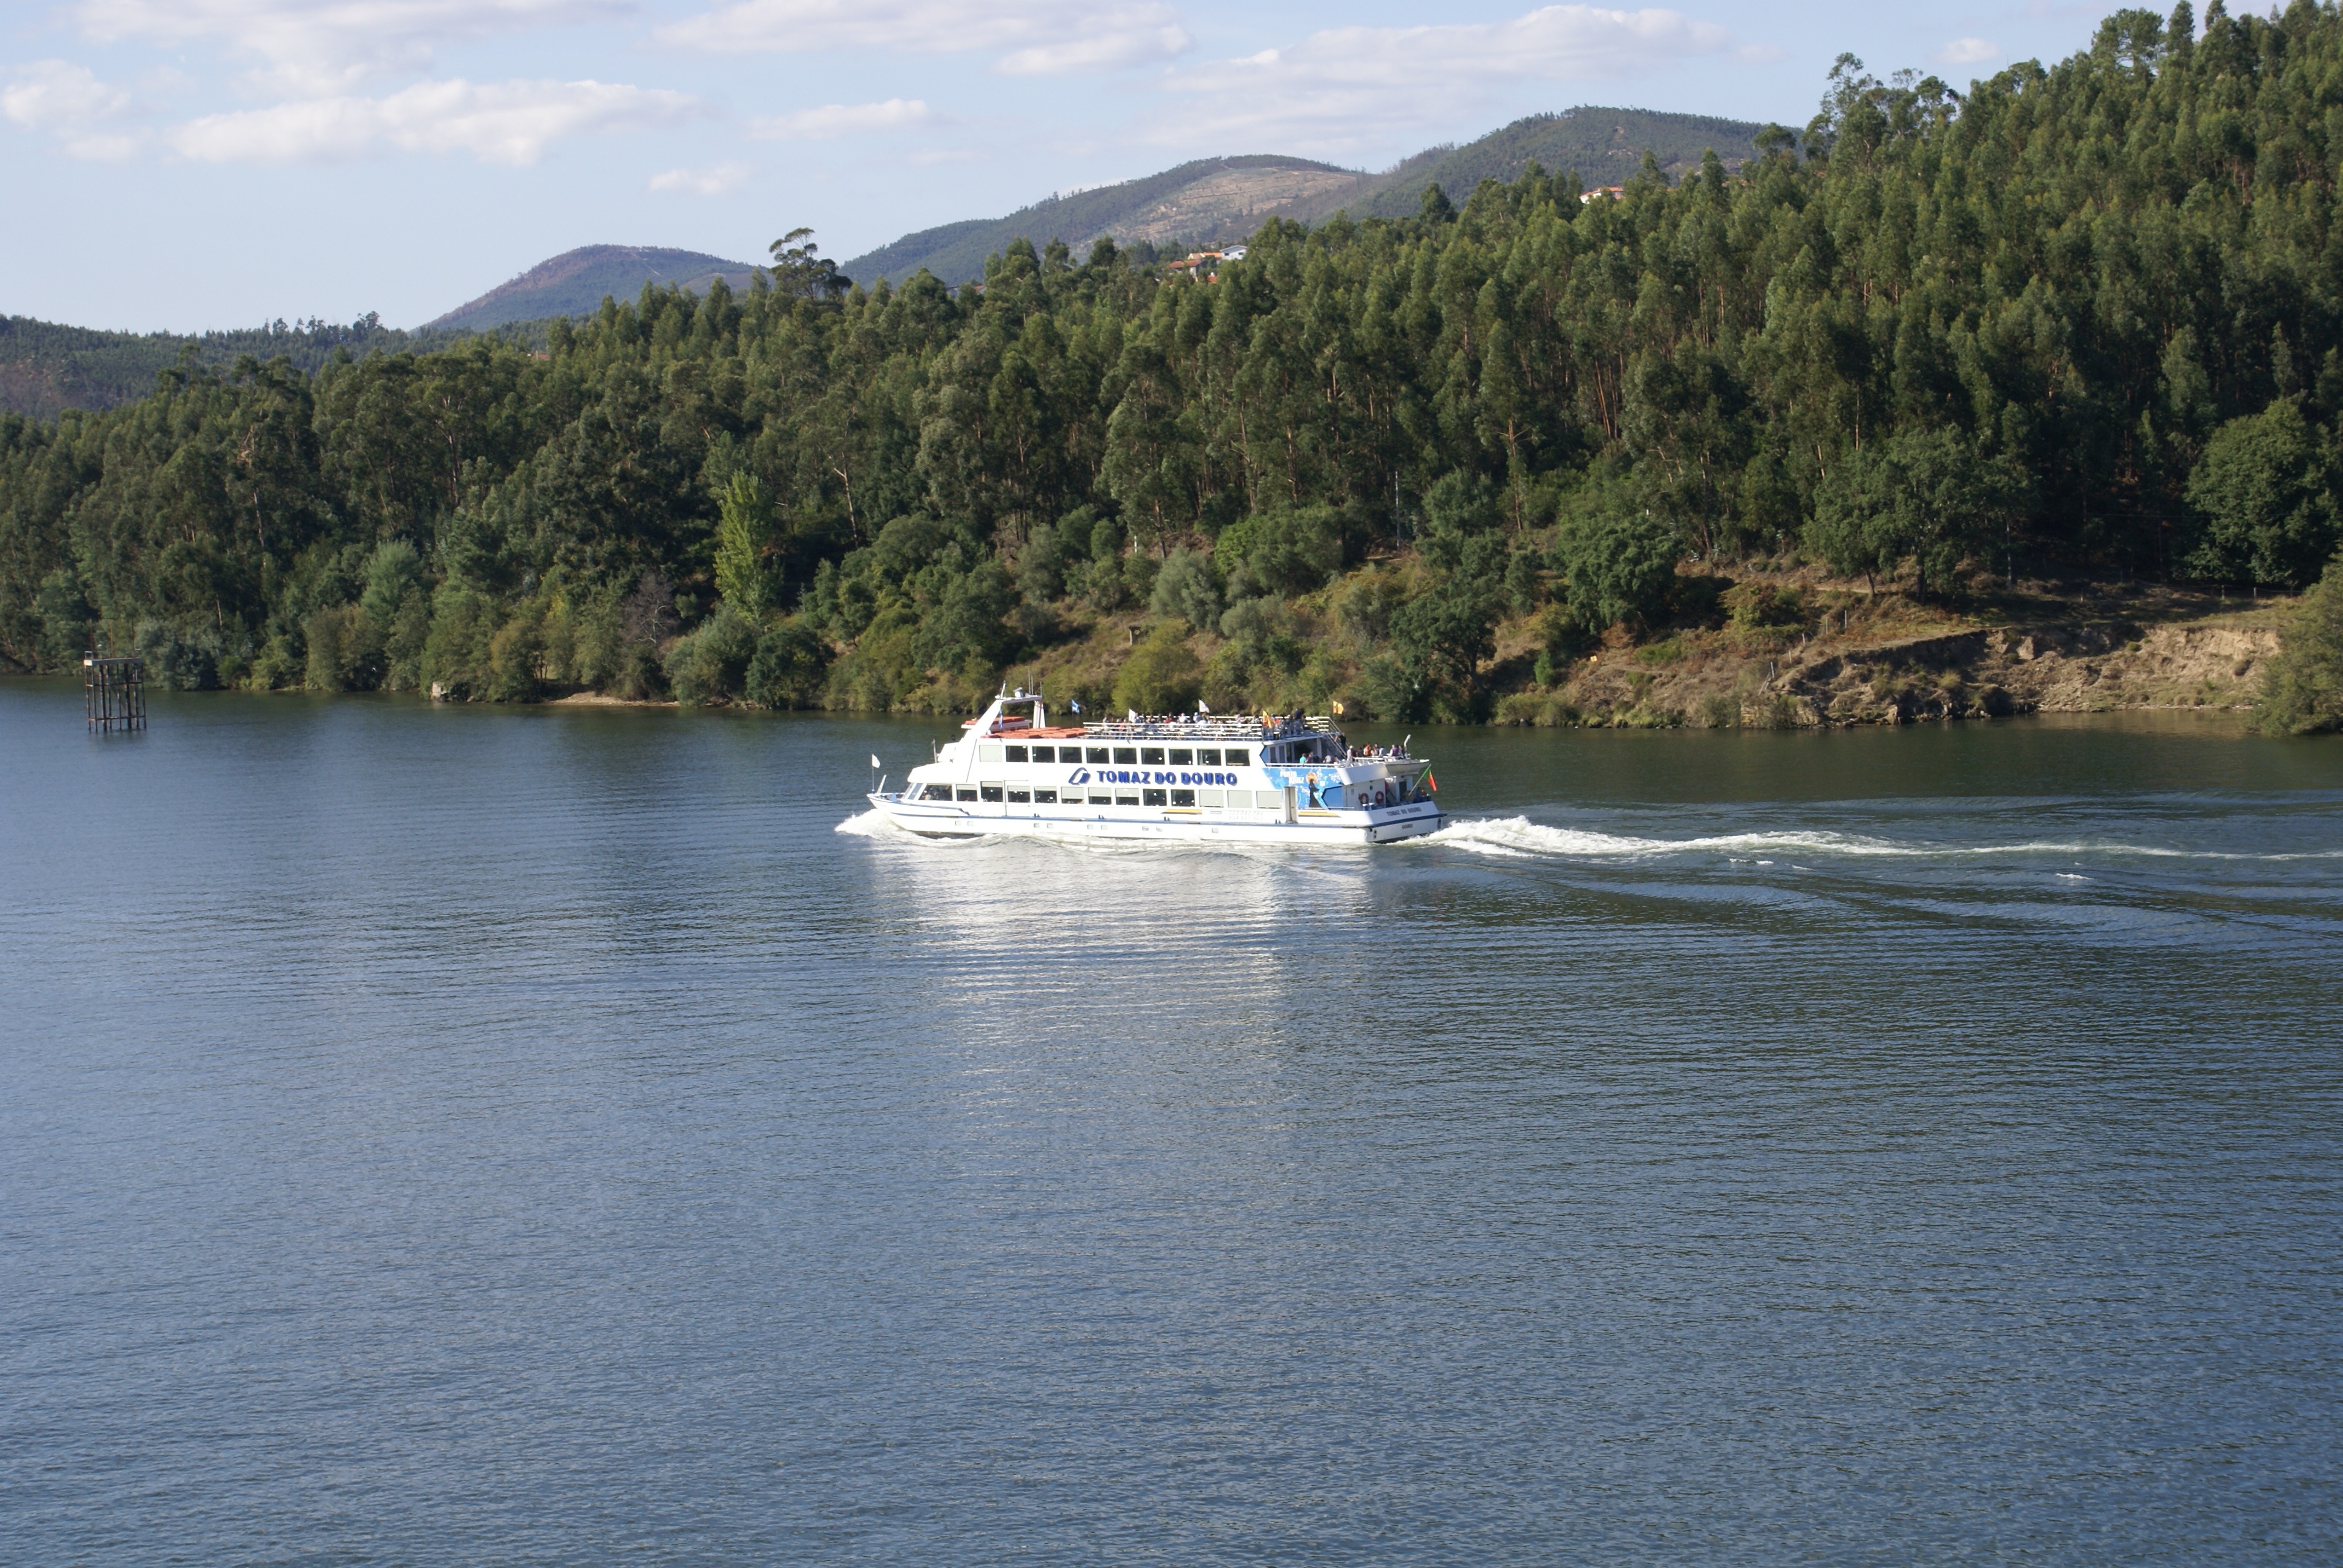
landscape, sea, coast, boat, lake, inlet, vehicle, bay, fjord, reservoir, candle, ferry, boating, portugal, watercraft, loch, river douro